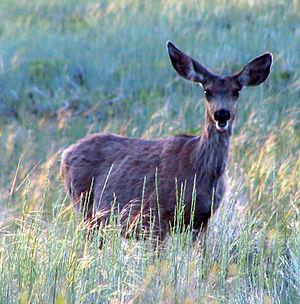
Cerf hémione, dans le fr:parc national de Bryce Canyon, Utah, USA
Le genre odocoileus se compose des espèces suivantes :